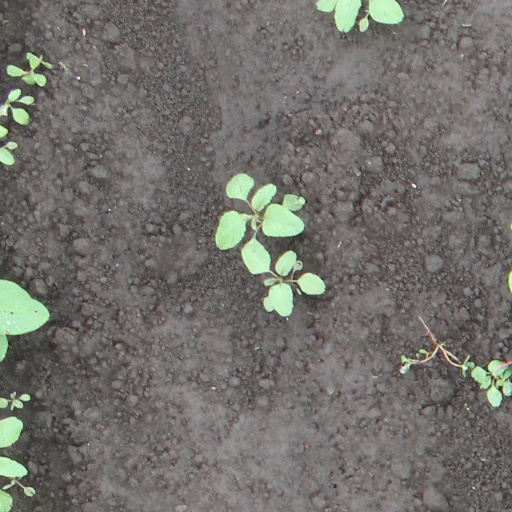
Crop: soybean